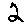
Label: 2